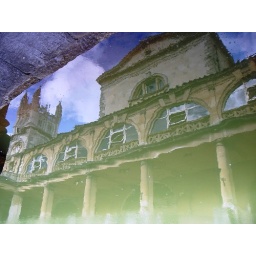
Reflection of Bath Abby and the roman bath building in the bath water.